Ba'athist Iraq

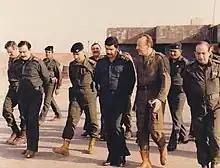
Adnan Khairallah, Iraqi Defense Minister, meeting with Iraqi soldiers during the Iran-Iraq war.

Once he assumed the presidency, a cult of personality was created around Saddam. He was represented as the father of the nation and, by extension, of the Iraqi people. National institutions (such as the National Assembly) were established to strengthen the image of him fostered by the Iraqi propaganda machine. The Ba'ath Party also contributed to the cult of personality; by 1979 it was a nationwide organisation, and became a propaganda center for pro-Saddam literature. The propaganda campaign (at least in the beginning) created a common sense of nationhood for many Iraqis. The Shia protests were not quelled by these propaganda campaigns, and the establishment of an Islamic Republic in Iran influenced many Shia Islamists to stand up against the Sunni-dominated government. At first relations between Iran and Iraq were fairly good, but ideological differences could not remain concealed forever. The new Iranian leadership was composed of Shia Khomeinists, while the Iraqi Ba'athists were secular. Iran had become concerned about the Iraqi government's continued repression against the Iraqi Islamist Shias. At the beginning of 1980, several border clashes took place between the two countries. Iraq considered the newly established Iran to be "weak"; the country was in a state of continued civil unrest, and the Iranian leaders had purged thousands of officers and soldiers because of their political views.